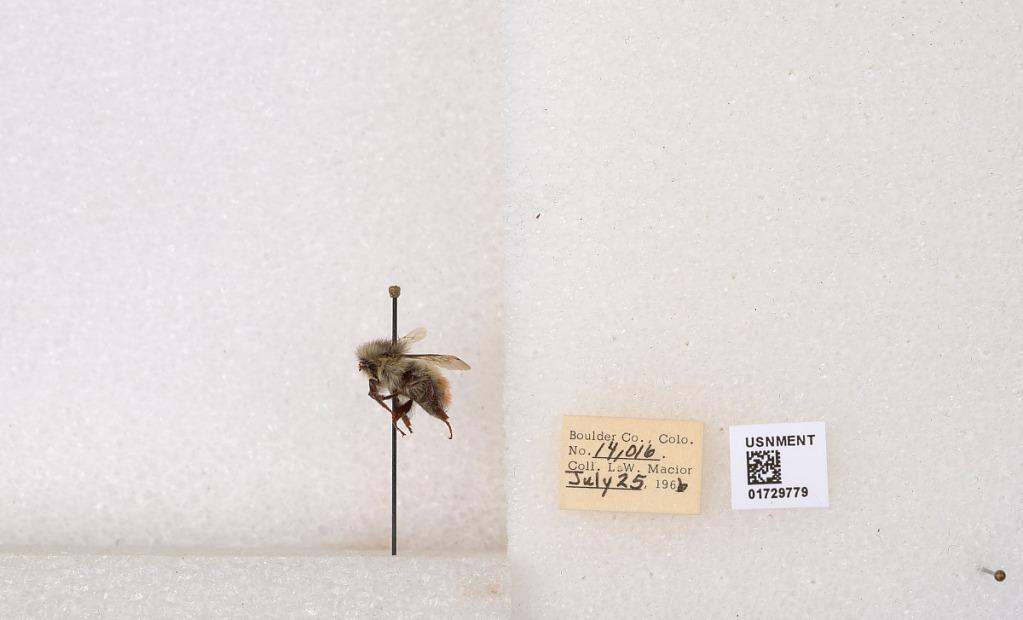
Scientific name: Bombus flavifrons Cresson
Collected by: L. Macior
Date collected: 1966-7-25
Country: United States
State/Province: Colorado
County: Boulder
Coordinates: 40.0925, -105.358